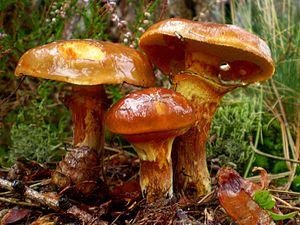
Aucune garantie d'exactitude ne peut être offerte par la liste contenue dans cet article.